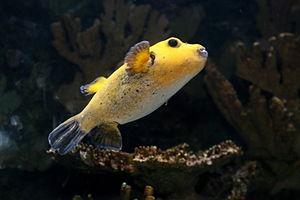
Le Conte du pêcheur et du petit poisson est un célèbre conte en vers d'Alexandre Pouchkine. Écrit le 14 octobre 1833, il a été publié pour la première fois en 1835 dans la revue Biblioteka dlia tchteniia.